Jacques de Bousie

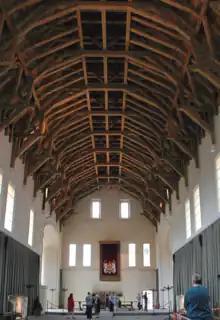
Jacques de Bousie made deserts shaped like fish which were served from a model ship in the Great Hall of Stirling Castle

Bousie was asked to make confections in September 1589 for the arrival of Anna of Denmark, when it was expected she would sail to Scotland. Instead James VI went to Norway and Denmark to meet her. He sent Sir John Carmichael back to Scotland on 20 April 1590 with instructions for their reception, including, "speciallie that the Flemishe sugerman may be commanded to have in readiness all such confections and sweet meats as before he took in hand for the said banquets." Bousie, "confett maker", was paid £400 Scots for these desserts, and £18 for "confectors" supplied to James VI for his voyage. The "Flemish baker of sugar" was paid another £180 for confections and sweet meats for banquets at this time. Sugar products were held to have medicinal value, and while James VI was in Denmark the court physician John Naysmyth bought confitures and sweets called "scrotchets".